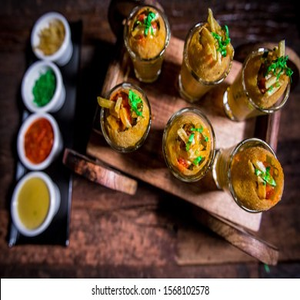
Dish: panipuri